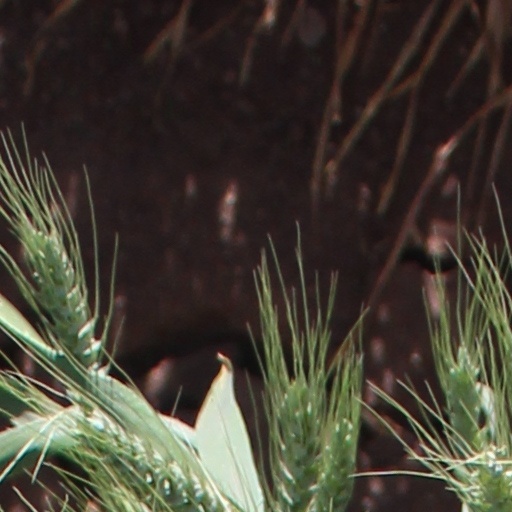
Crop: wheat